1970 24 Hours of Le Mans

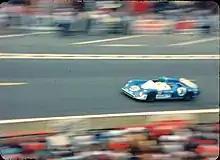
Matra MS660 of Pescarolo/Beltoise during the race

This year the 3-litre Prototypes were not expected to be able to keep up with the power of the big Porsche and Ferraris. Matra had kept away from the championship to concentrate on winning Le Mans. However, development of the new MS660 had been difficult and only one was ready - entrusted to works drivers Henri Pescarolo and Jean-Pierre Beltoise. Despite using an upgraded F1 V12-engine (detuned back to 420 bhp) it proved slower than the two MS650s entered. The long-tail MS650 was driven by Jack Brabham/François Cevert, while Patrick Depailler/Jean-Pierre Jabouille had a short-tail version.